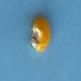
Maize quality: Bad